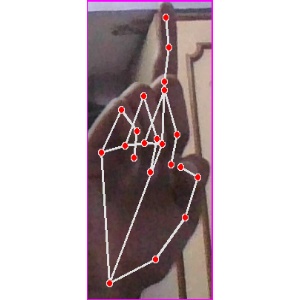
अक्षर: क